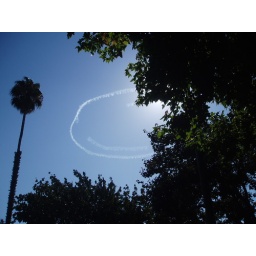
coming home one evening, saw a plane drawing this over san jose/los gatos area